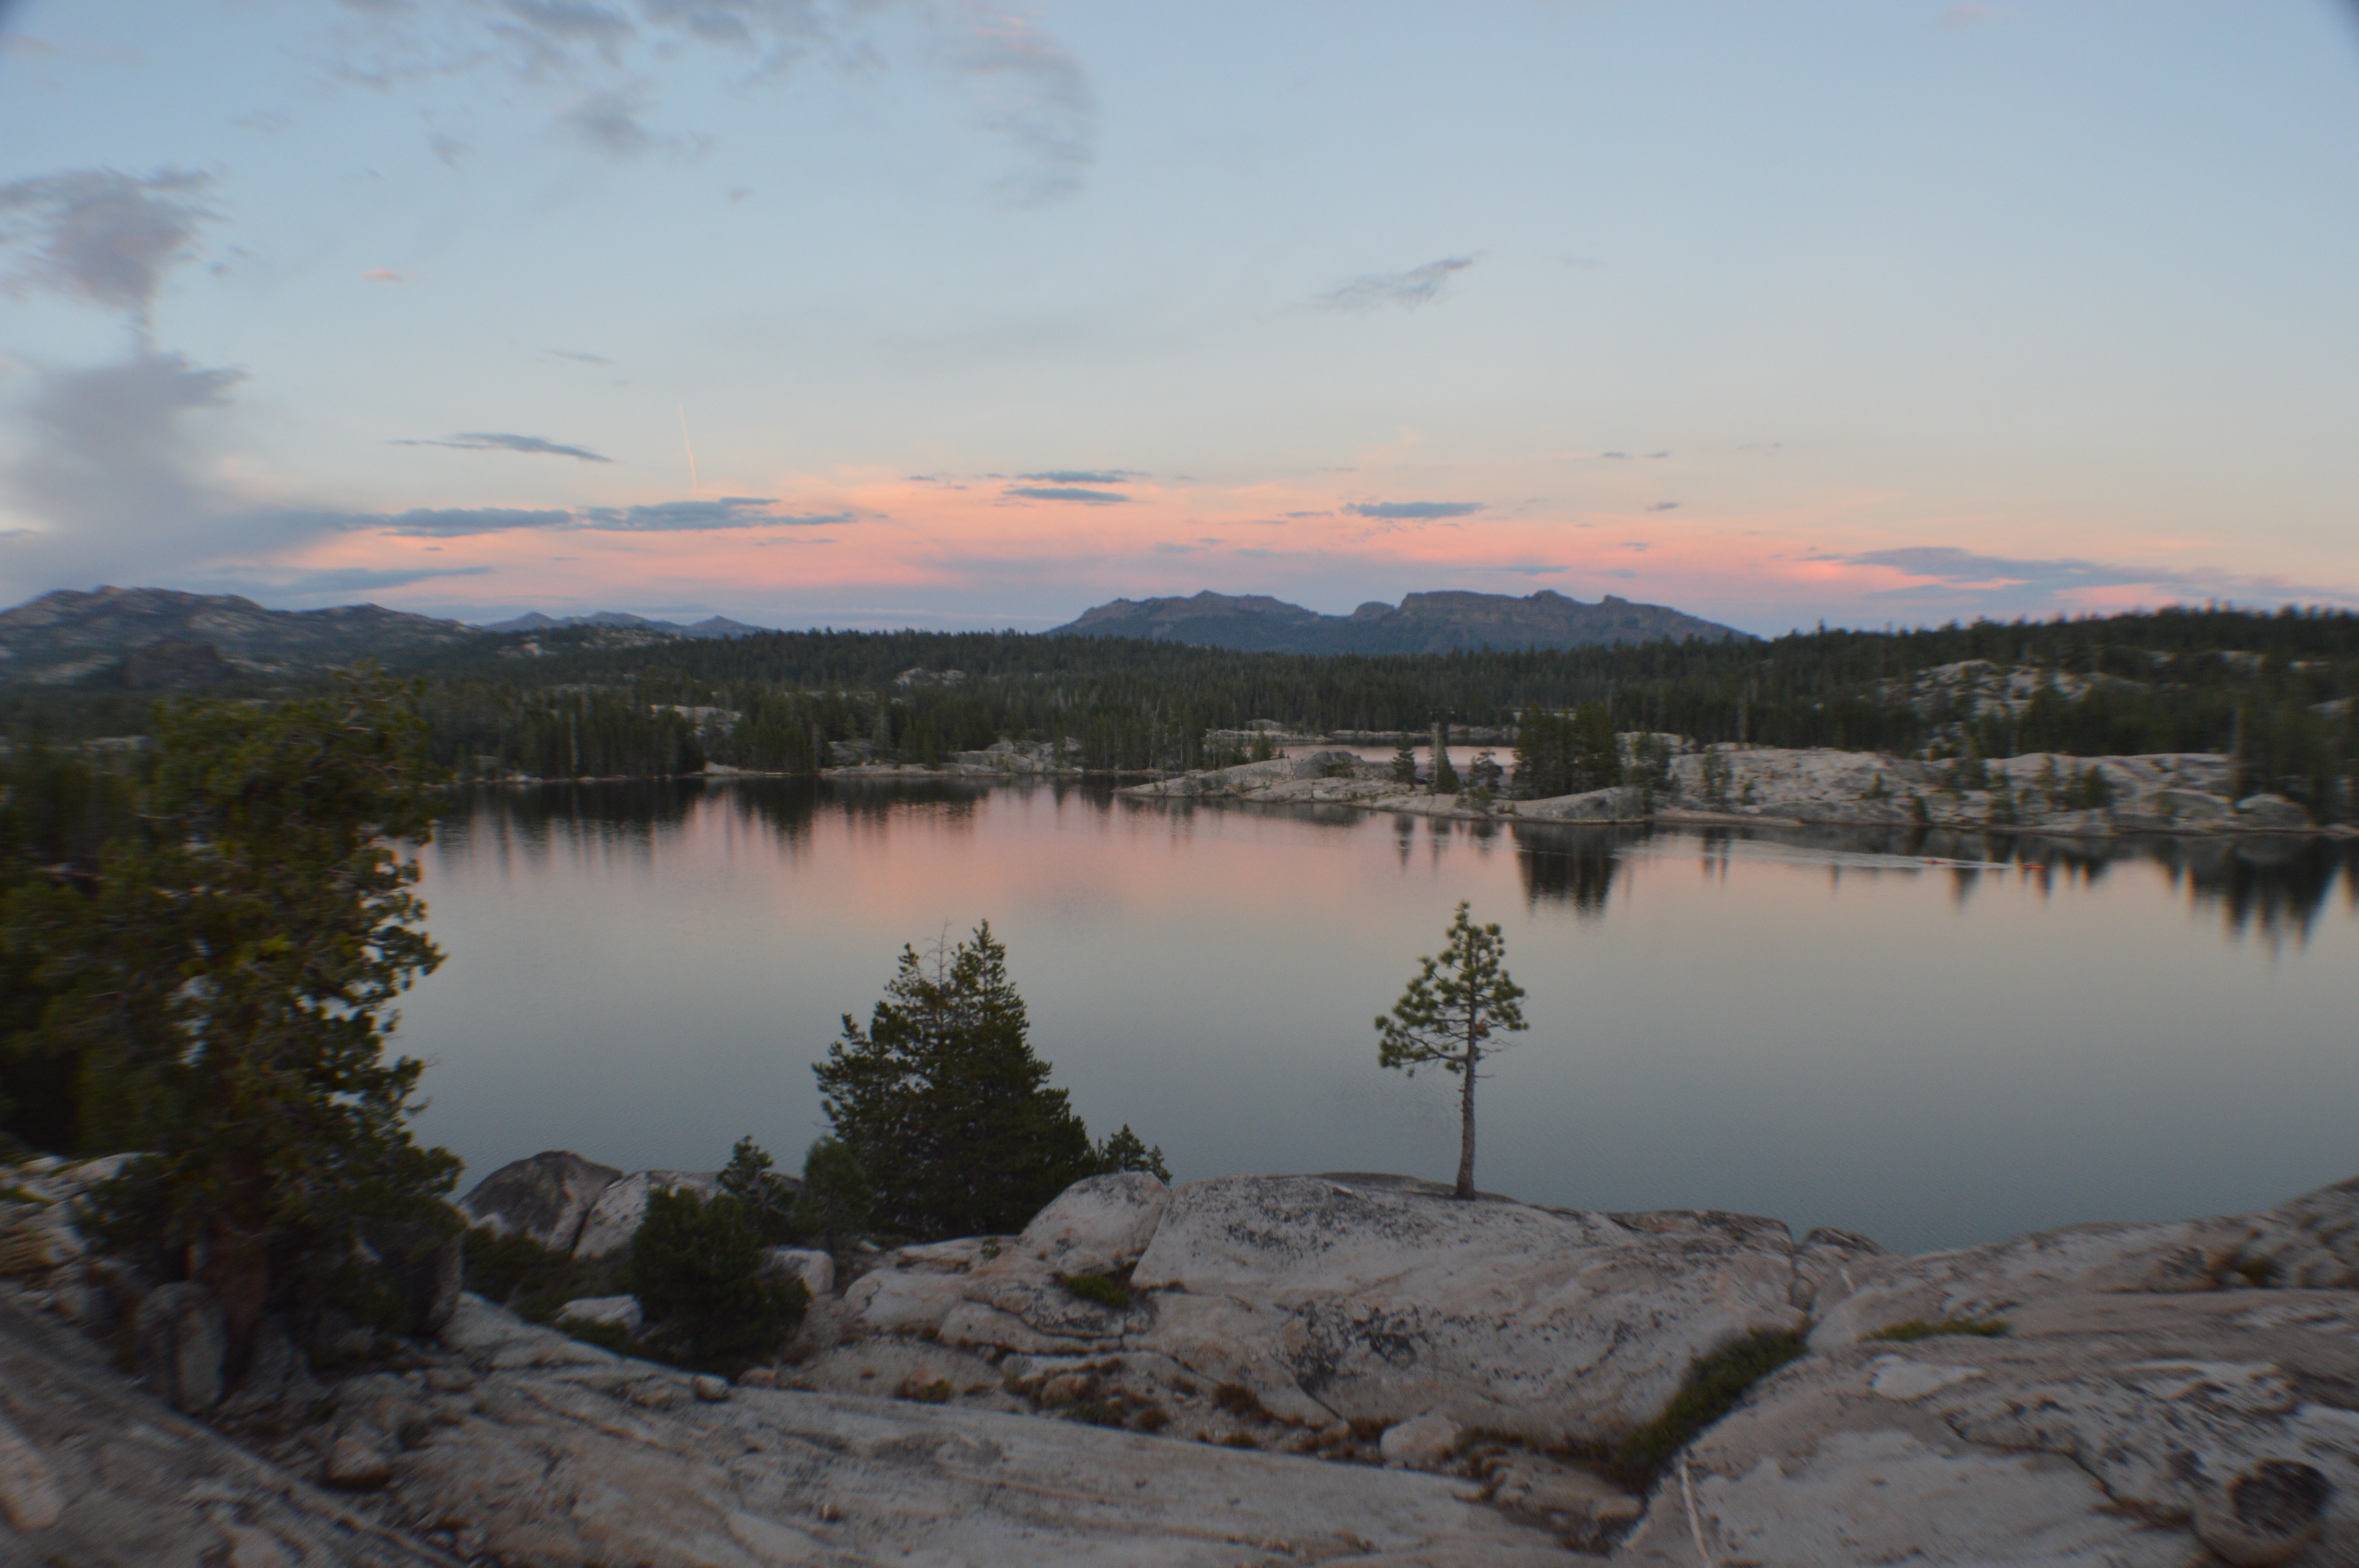
landscape, wilderness, mountain, morning, lake, river, reflection, reservoir, body of water, loch, atmospheric phenomenon